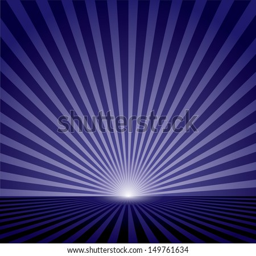
vector illustration of an abstract purple burst .